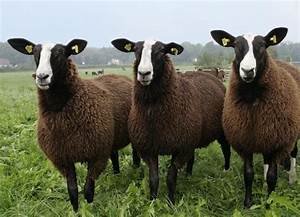
Label: sheep